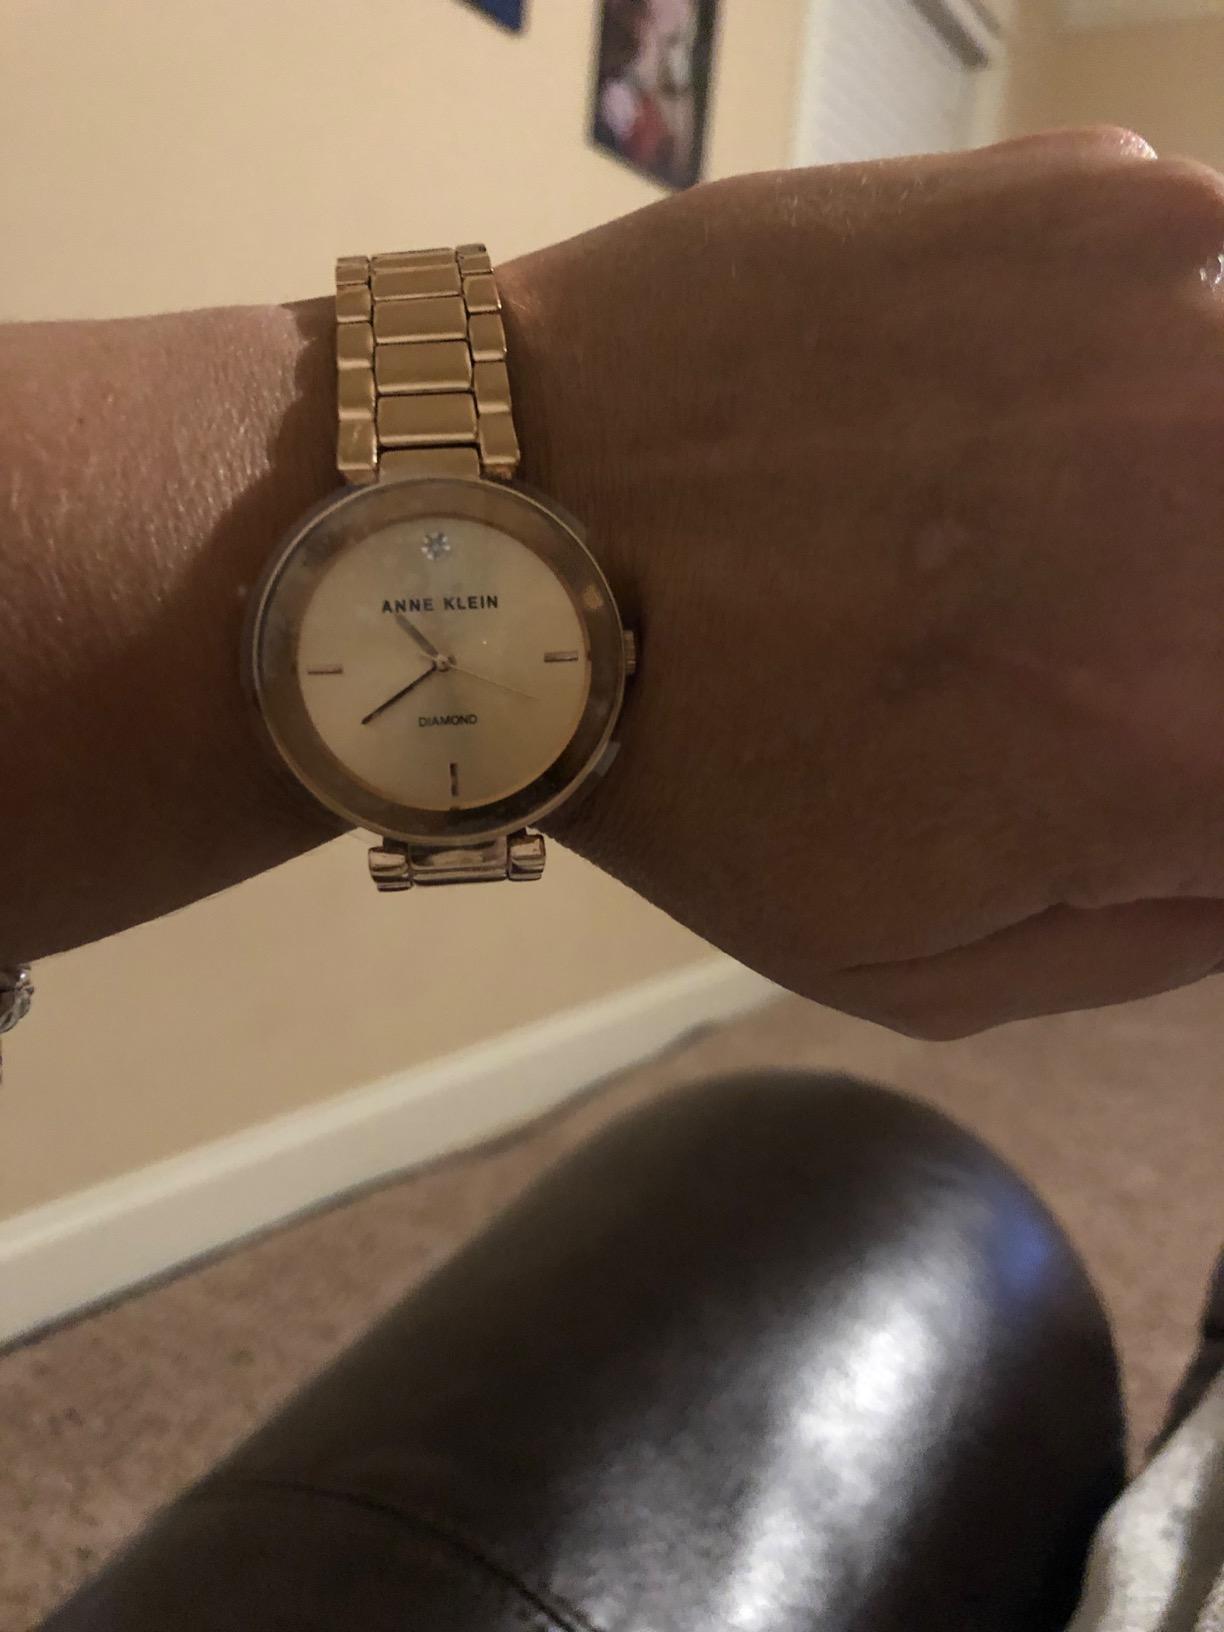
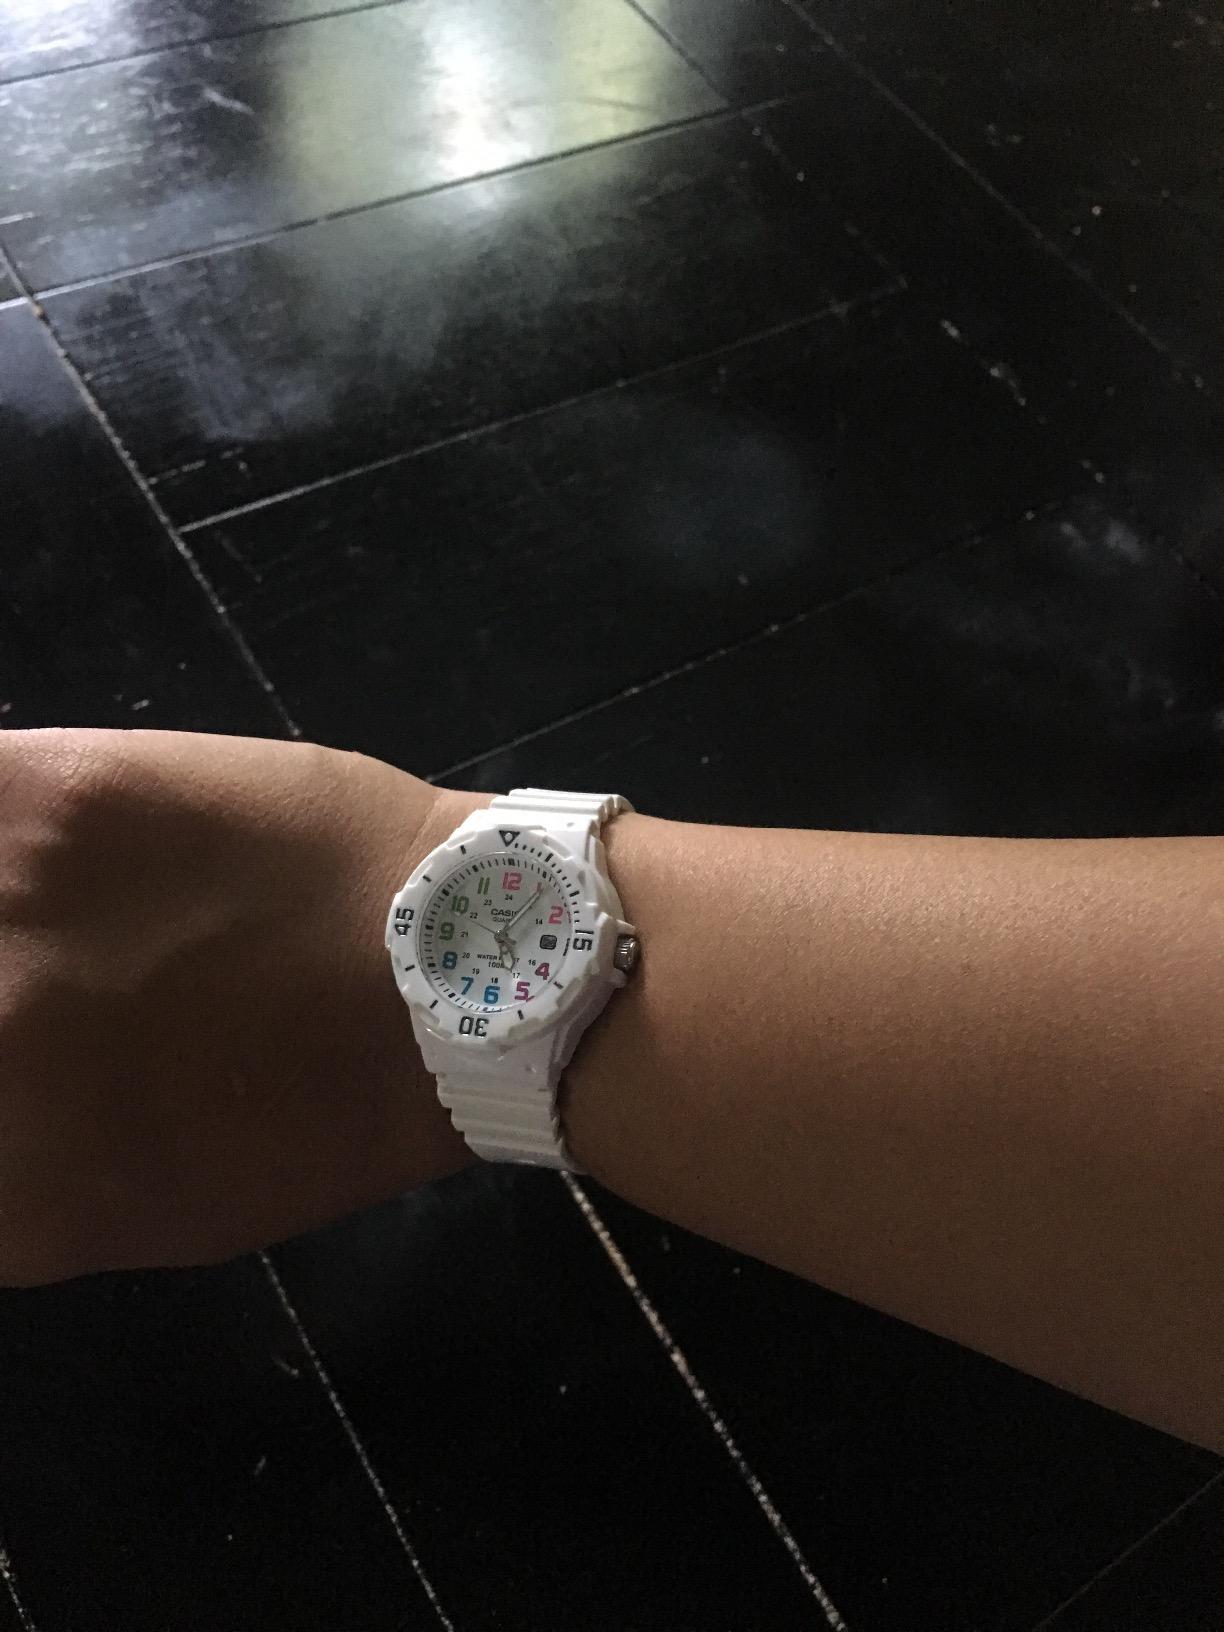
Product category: accessories_watch
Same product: no